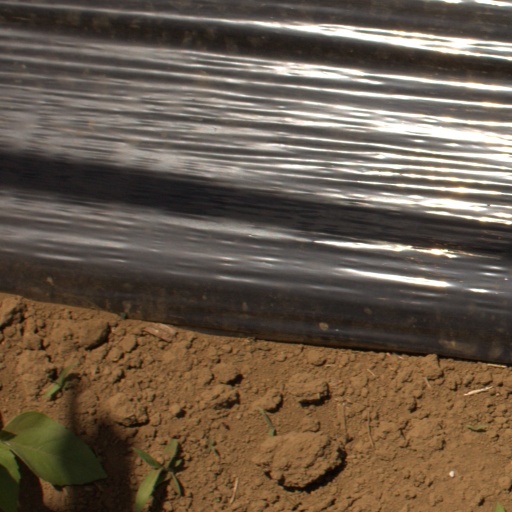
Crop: Jerusalem artichoke